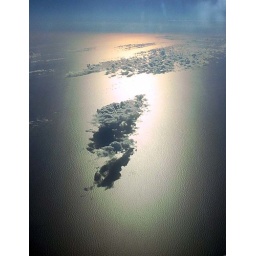
11 miles above the Atlantic Ocean! If only they would keep plane windows cleaner!